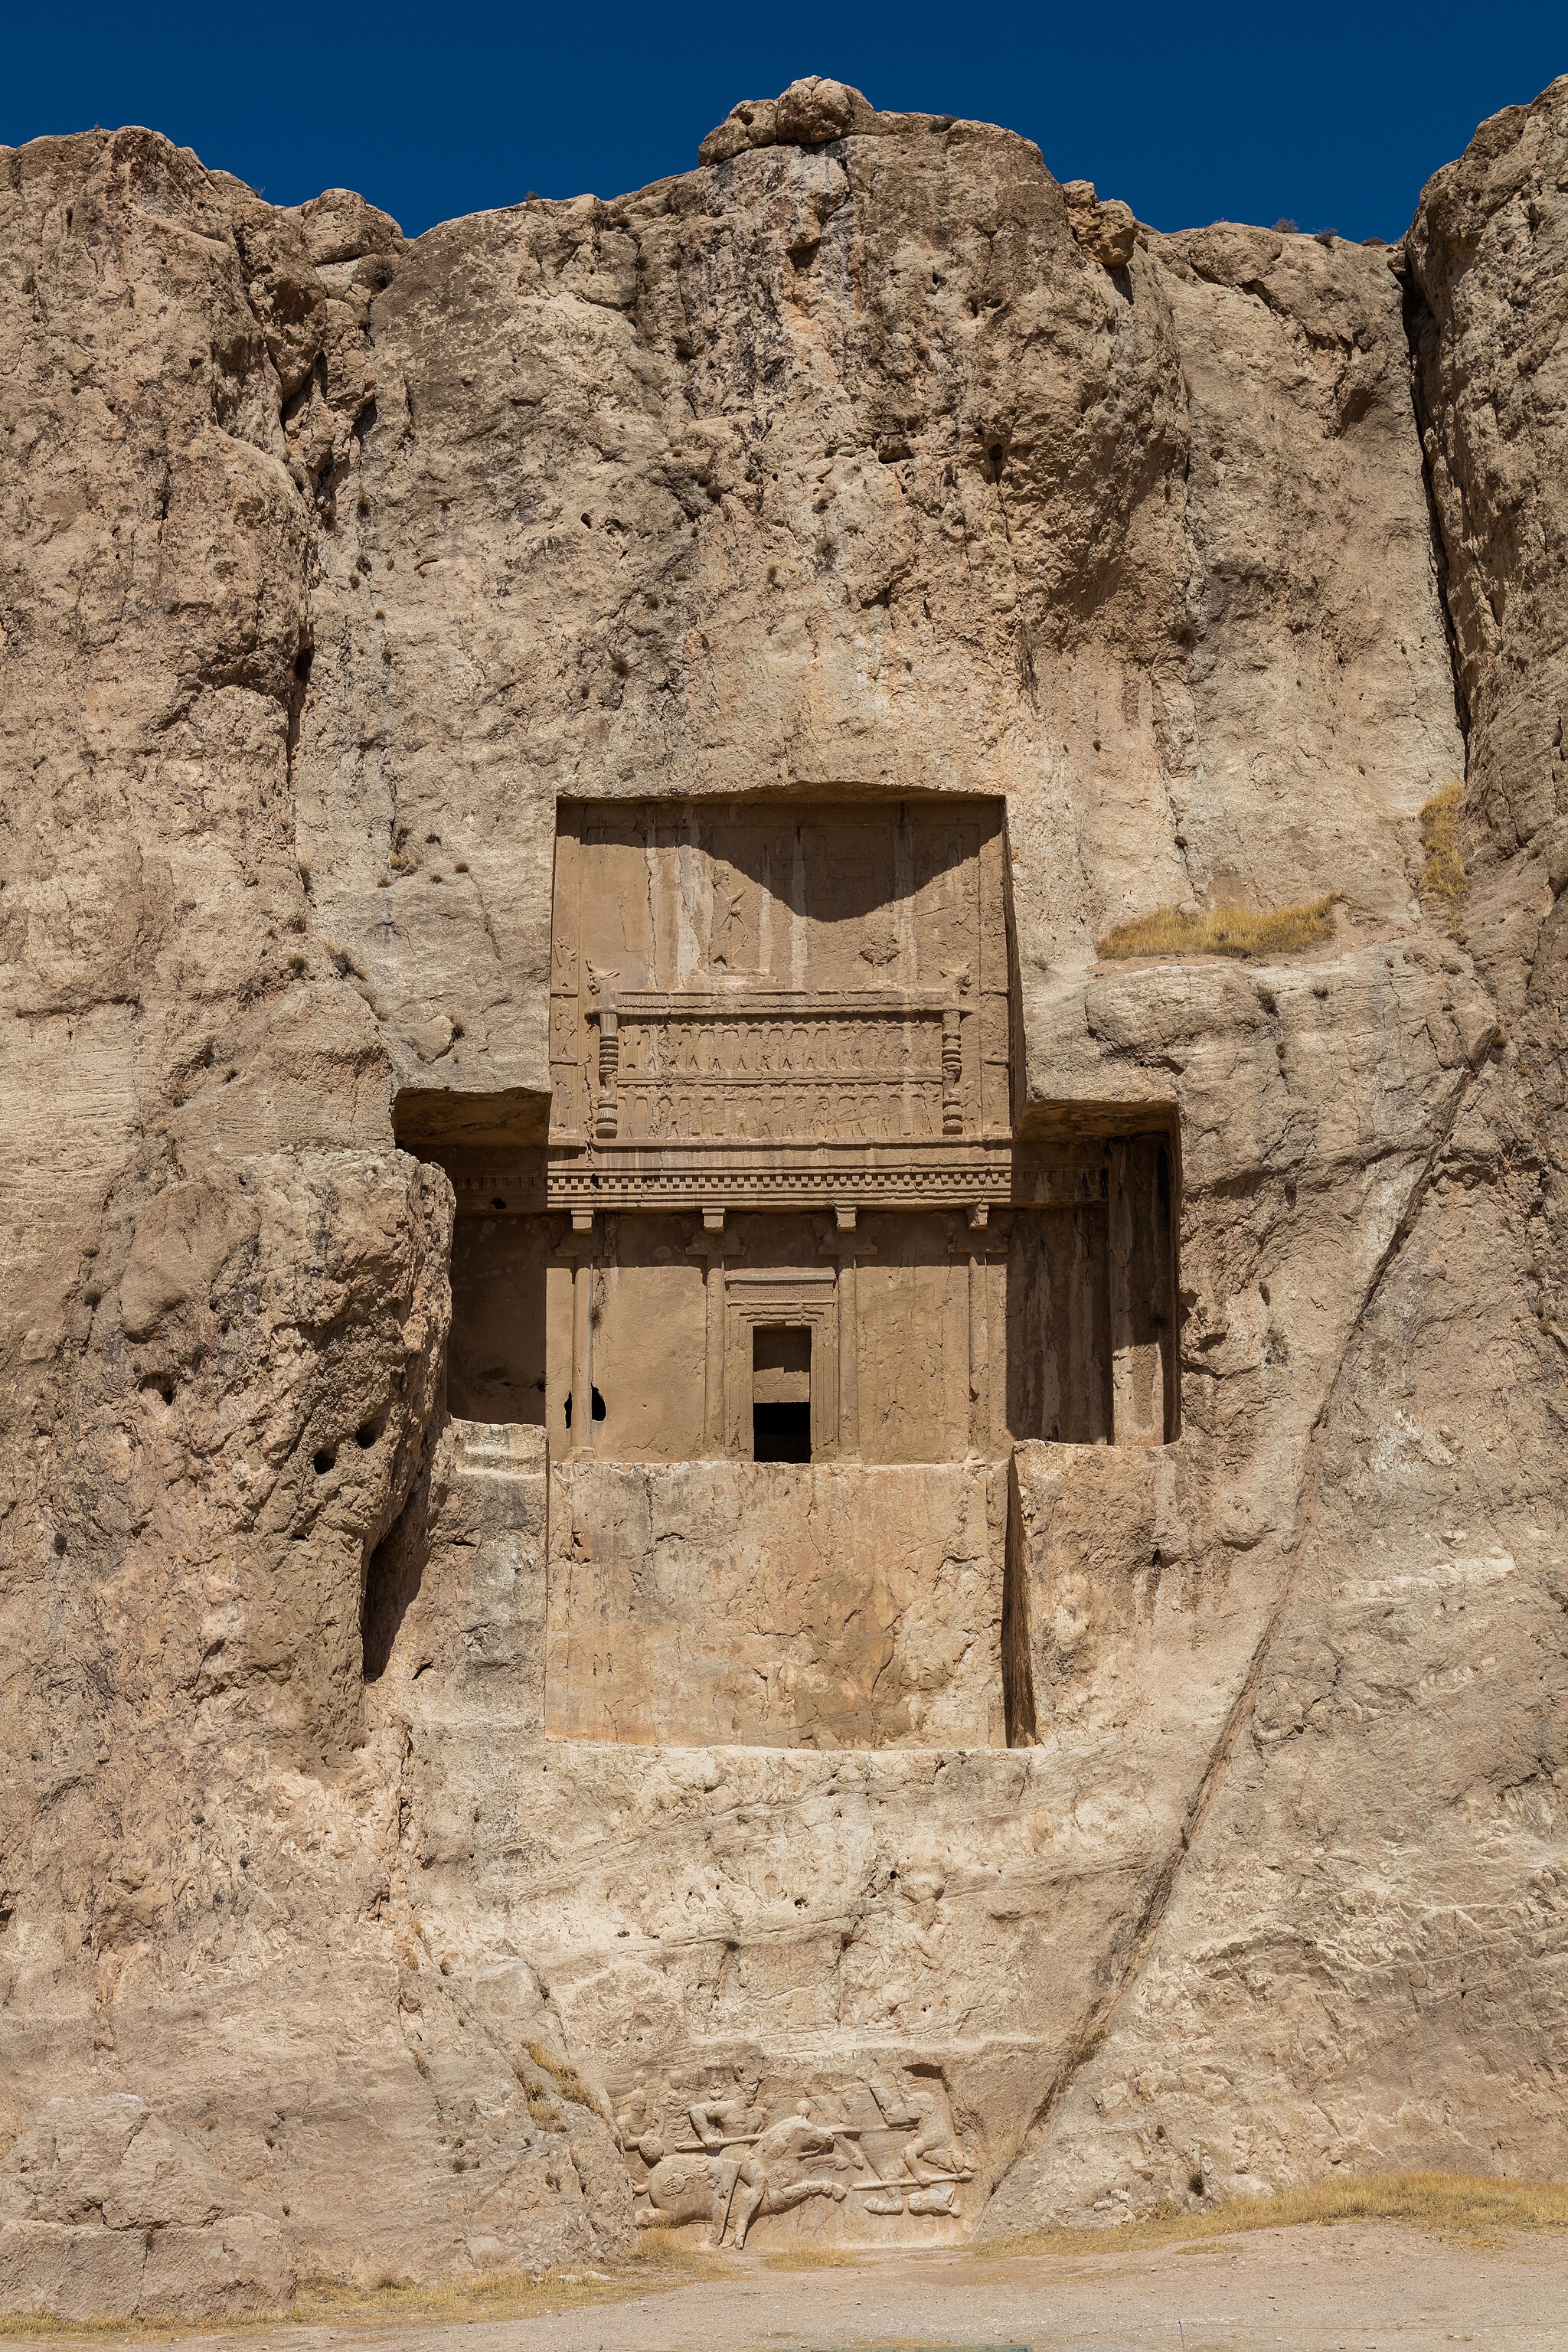
Title: Naghsh-e rostam, Irán, 2016-09-24, DD 17
Description: Naghsh-e rostam, Iran
Date: 2016-09-24 12:08:53
Categories: Taken with Canon EOS 5DS R, Tomb of Artaxerxes I, September 2016 in Iran, Images by User:Poco a poco, Images from Wiki Loves Monuments 2016, Cultural heritage monuments in Iran with known IDs, Images of Iran by User:Poco a poco, Images from Wiki Loves Monuments by User:Poco a poco, Images from Wiki Loves Monuments 2016 in Iran, Iran photographs taken on 2016-09-24, Images from Wiki Loves Monuments in Marvdasht